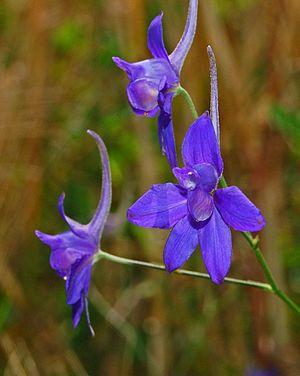
La delphinidine ou delphinidol est un composé organique naturel de la famille des anthocyanidols. Ses formes glycosylées constituent des pigments végétaux allant du bleu au rouge et ayant une activité antioxydante notable.
En botanique, un pétale est une pièce florale qui entoure le système reproducteur des fleurs. Constituant l'un des éléments foliacés dont l'ensemble compose la corolle d'une fleur, il correspond à une feuille modifiée.